Zoya (singer)

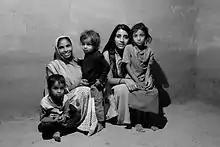
Zoya visiting families for the#powerofpower campaign in Udaipur, India

In 2015, proceeds from Zoya's remix album "Zoya: Plugged In", were donated to the "Electronic Music for Electricity" Campaign, a fund created to install electricity in government and non-government schools in rural India. The album features eight remixes, all created by different producers, from Zoya's albums "The Girl Who Used To Live In My Room" & "Letters To Toska". The campaign aimed to raise funds for schools in need of electricity in order to provide a better educational environment for children in rural India.